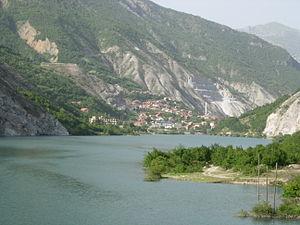
La Radika est une rivière du Kosovo et de la Macédoine du Nord, tributaire du Drin noir, donc un sous-affluent du Drin.